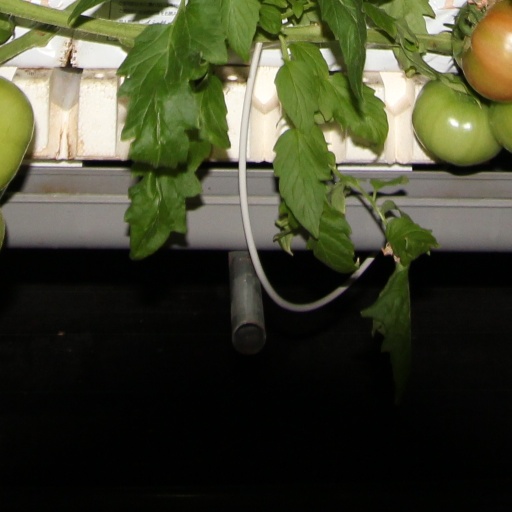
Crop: tomato